Theodore Roosevelt

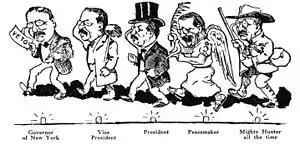
A 1910 cartoon depicting Roosevelt's many roles from 1899 to 1910

In 1907 a friend of Roosevelt's, John Augustine Zahm, invited Roosevelt to help plan a research expedition to South America. To finance it, Roosevelt obtained support from the American Museum of Natural History in return for promising to bring back new animal specimens. Roosevelt's popular book, "Through the Brazilian Wilderness" describes his expedition into the Brazilian jungle in 1913 as a member of the Roosevelt-Rondon Scientific Expedition, co-named after its leader, Brazilian Cândido Rondon.